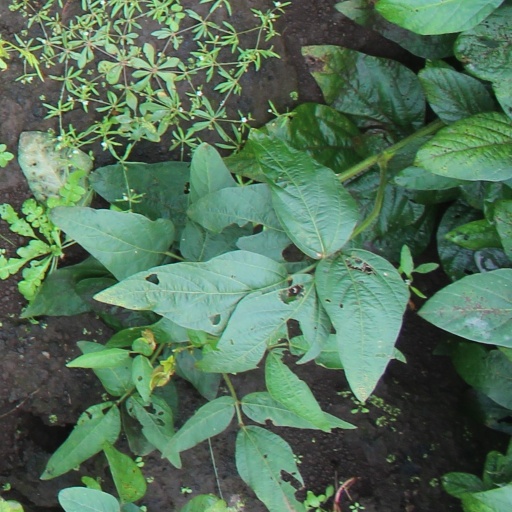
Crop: soybean